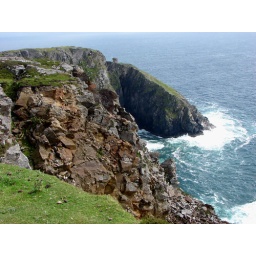
Roman watch tower visible from road near Slieve League